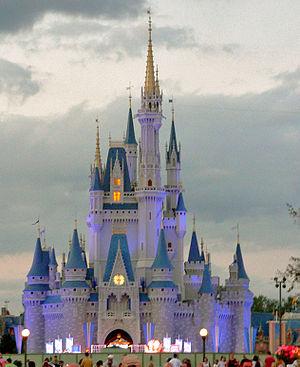
Un parc de loisirs est un espace délimité regroupant des activités de loisirs et de divertissements, et parfois culturelles. Bien qu'ayant souvent une activité saisonnière, le parc de loisirs est une installation fixe et permanente, par opposition à la fête foraine ou au cirque, de nature éphémères et mobiles.
Walter Elias Disney dit Walt Disney [ˈwɔːlt ˈdɪzni] est un producteur, réalisateur, scénariste et animateur américain, né le 5 décembre 1901 à Chicago et mort le 15 décembre 1966 à Burbank. Il est l'un des pionniers de l'animation et est une icône du XXᵉ siècle.
Le Magic Kingdom, ou Royaume enchanté est le parc à thèmes construit à l'image de Disneyland pour Walt Disney World Resort. Il a été ouvert le 1ᵉʳ octobre 1971 à Orlando en Floride, à l'extrême nord du complexe de Walt Disney World Resort, au bout d'une autoroute privée de près de 10 kilomètres, la World Drive. Sa superficie de 43,3 hectares, située entre celle de Disneyland en Californie et celle de Parc Disneyland, n'est pas utilisée dans sa totalité, principalement derrière Fantasyland. Il est délimité par le train qui encercle le parc.
Walt Disney World Resort en Floride est le plus grand complexe de loisirs de Walt Disney Parks and Resorts filiale de la Walt Disney Company. Il est situé à environ 30 kilomètres au sud-ouest d'Orlando, ville qui accueille depuis de nombreux parcs d'attractions concurrents tel que Universal Orlando Resort et SeaWorld. Le complexe de Disney regroupe plusieurs parcs de loisirs, de nombreux hôtels et tous les services associés. C'est une vraie ville fondée sur le tourisme et façonnée par ce que Walt Disney puis l'entreprise Disney ont appelé la magie Disney.
La fantasy [fɑ̃tazi], ou fantasie [fɑ̃tazi], est un genre littéraire présentant un ou plusieurs éléments surnaturels qui relèvent souvent du mythe et qui sont souvent incarnés par l'irruption ou l'utilisation de la magie.